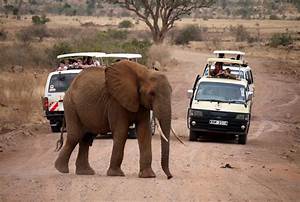
Label: elephant